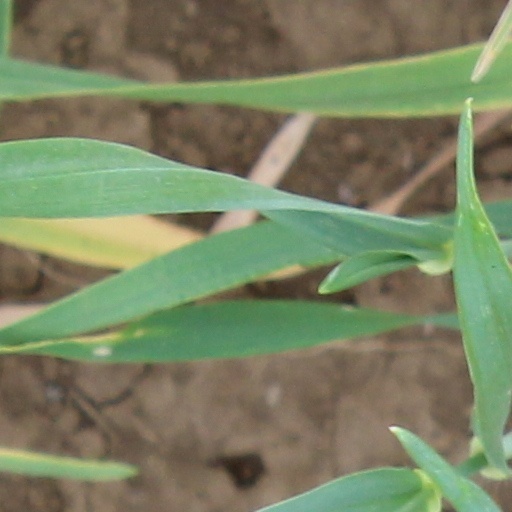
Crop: wheat